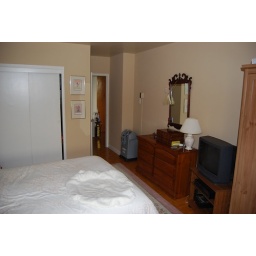
Taken standing by computer